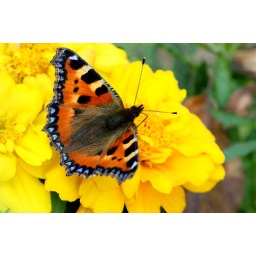
Settled obligingly on this yellow flower in my garden